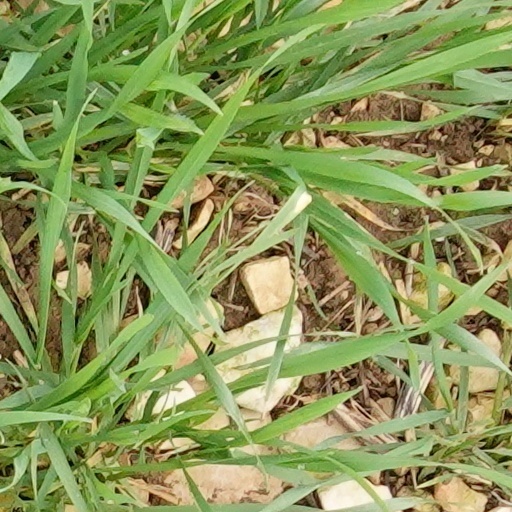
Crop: wheat